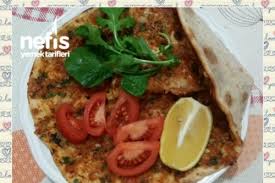
Yemek: lahmacun